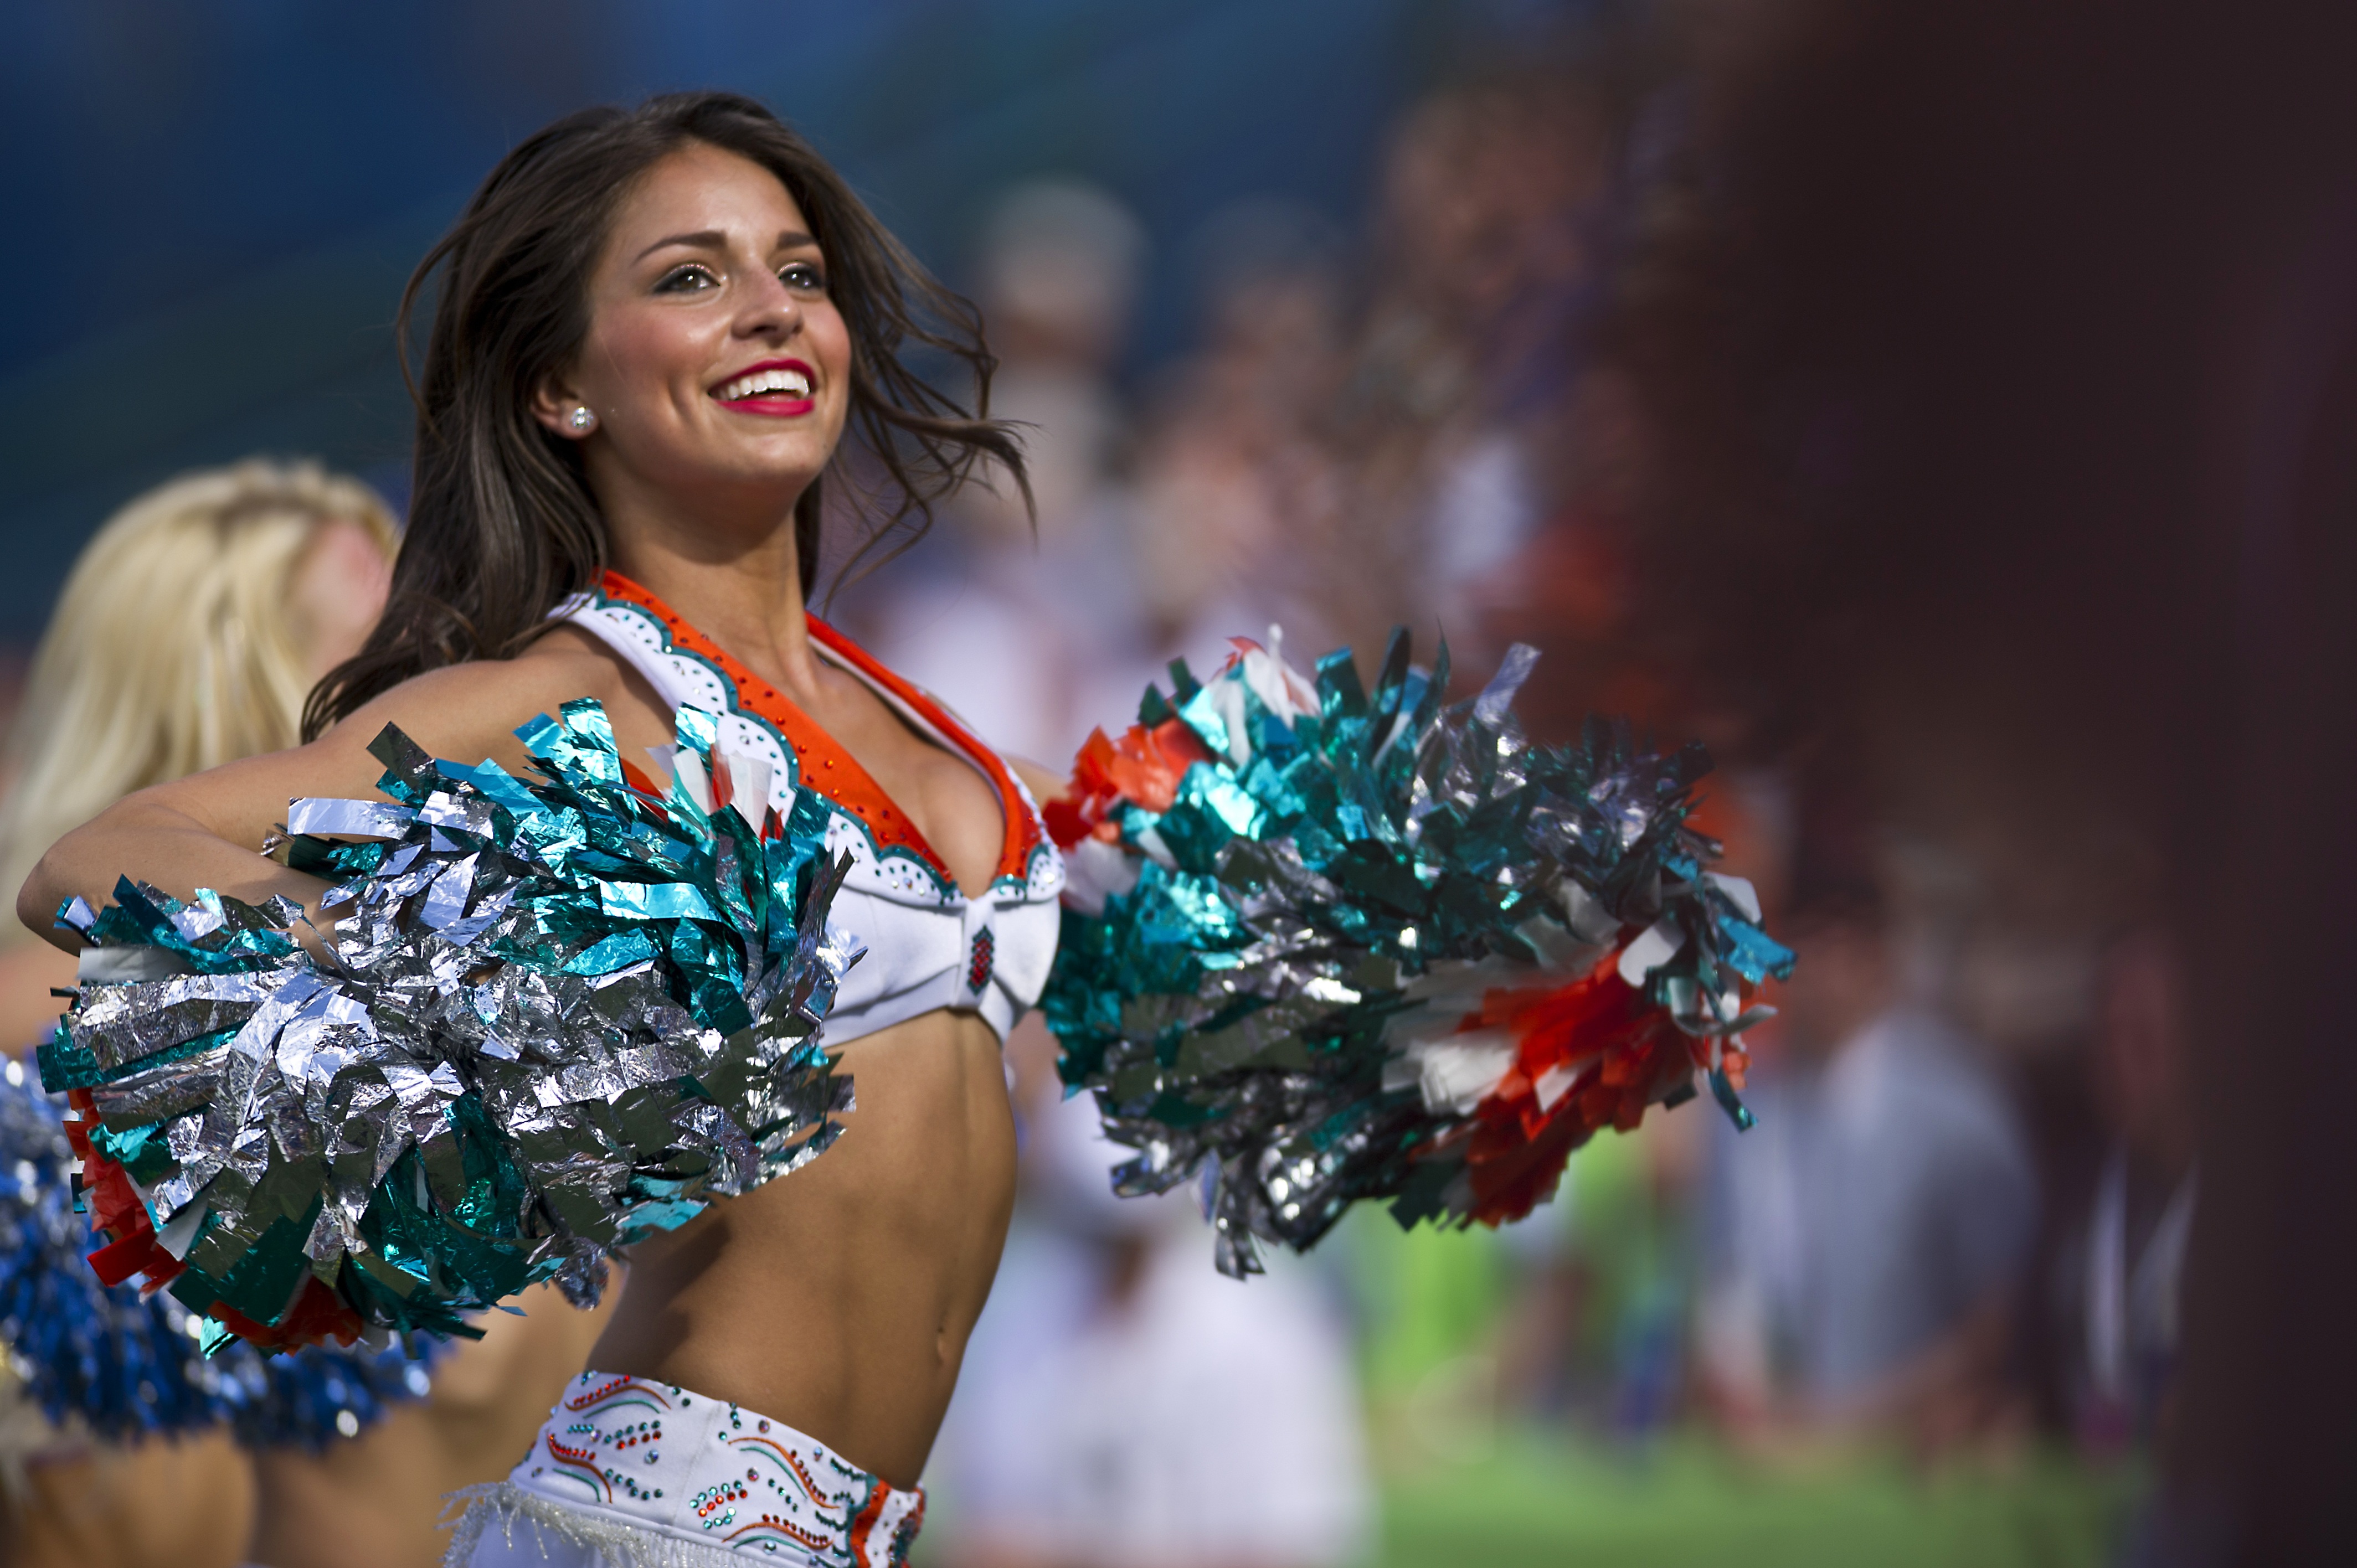
sport, photography, flower, cute, model, spring, color, fashion, professional, football, season, smile, american, team, sports, performance, females, beauty, uniform, attractive, athletes, adult, nfl, cheerleaders, photo shoot